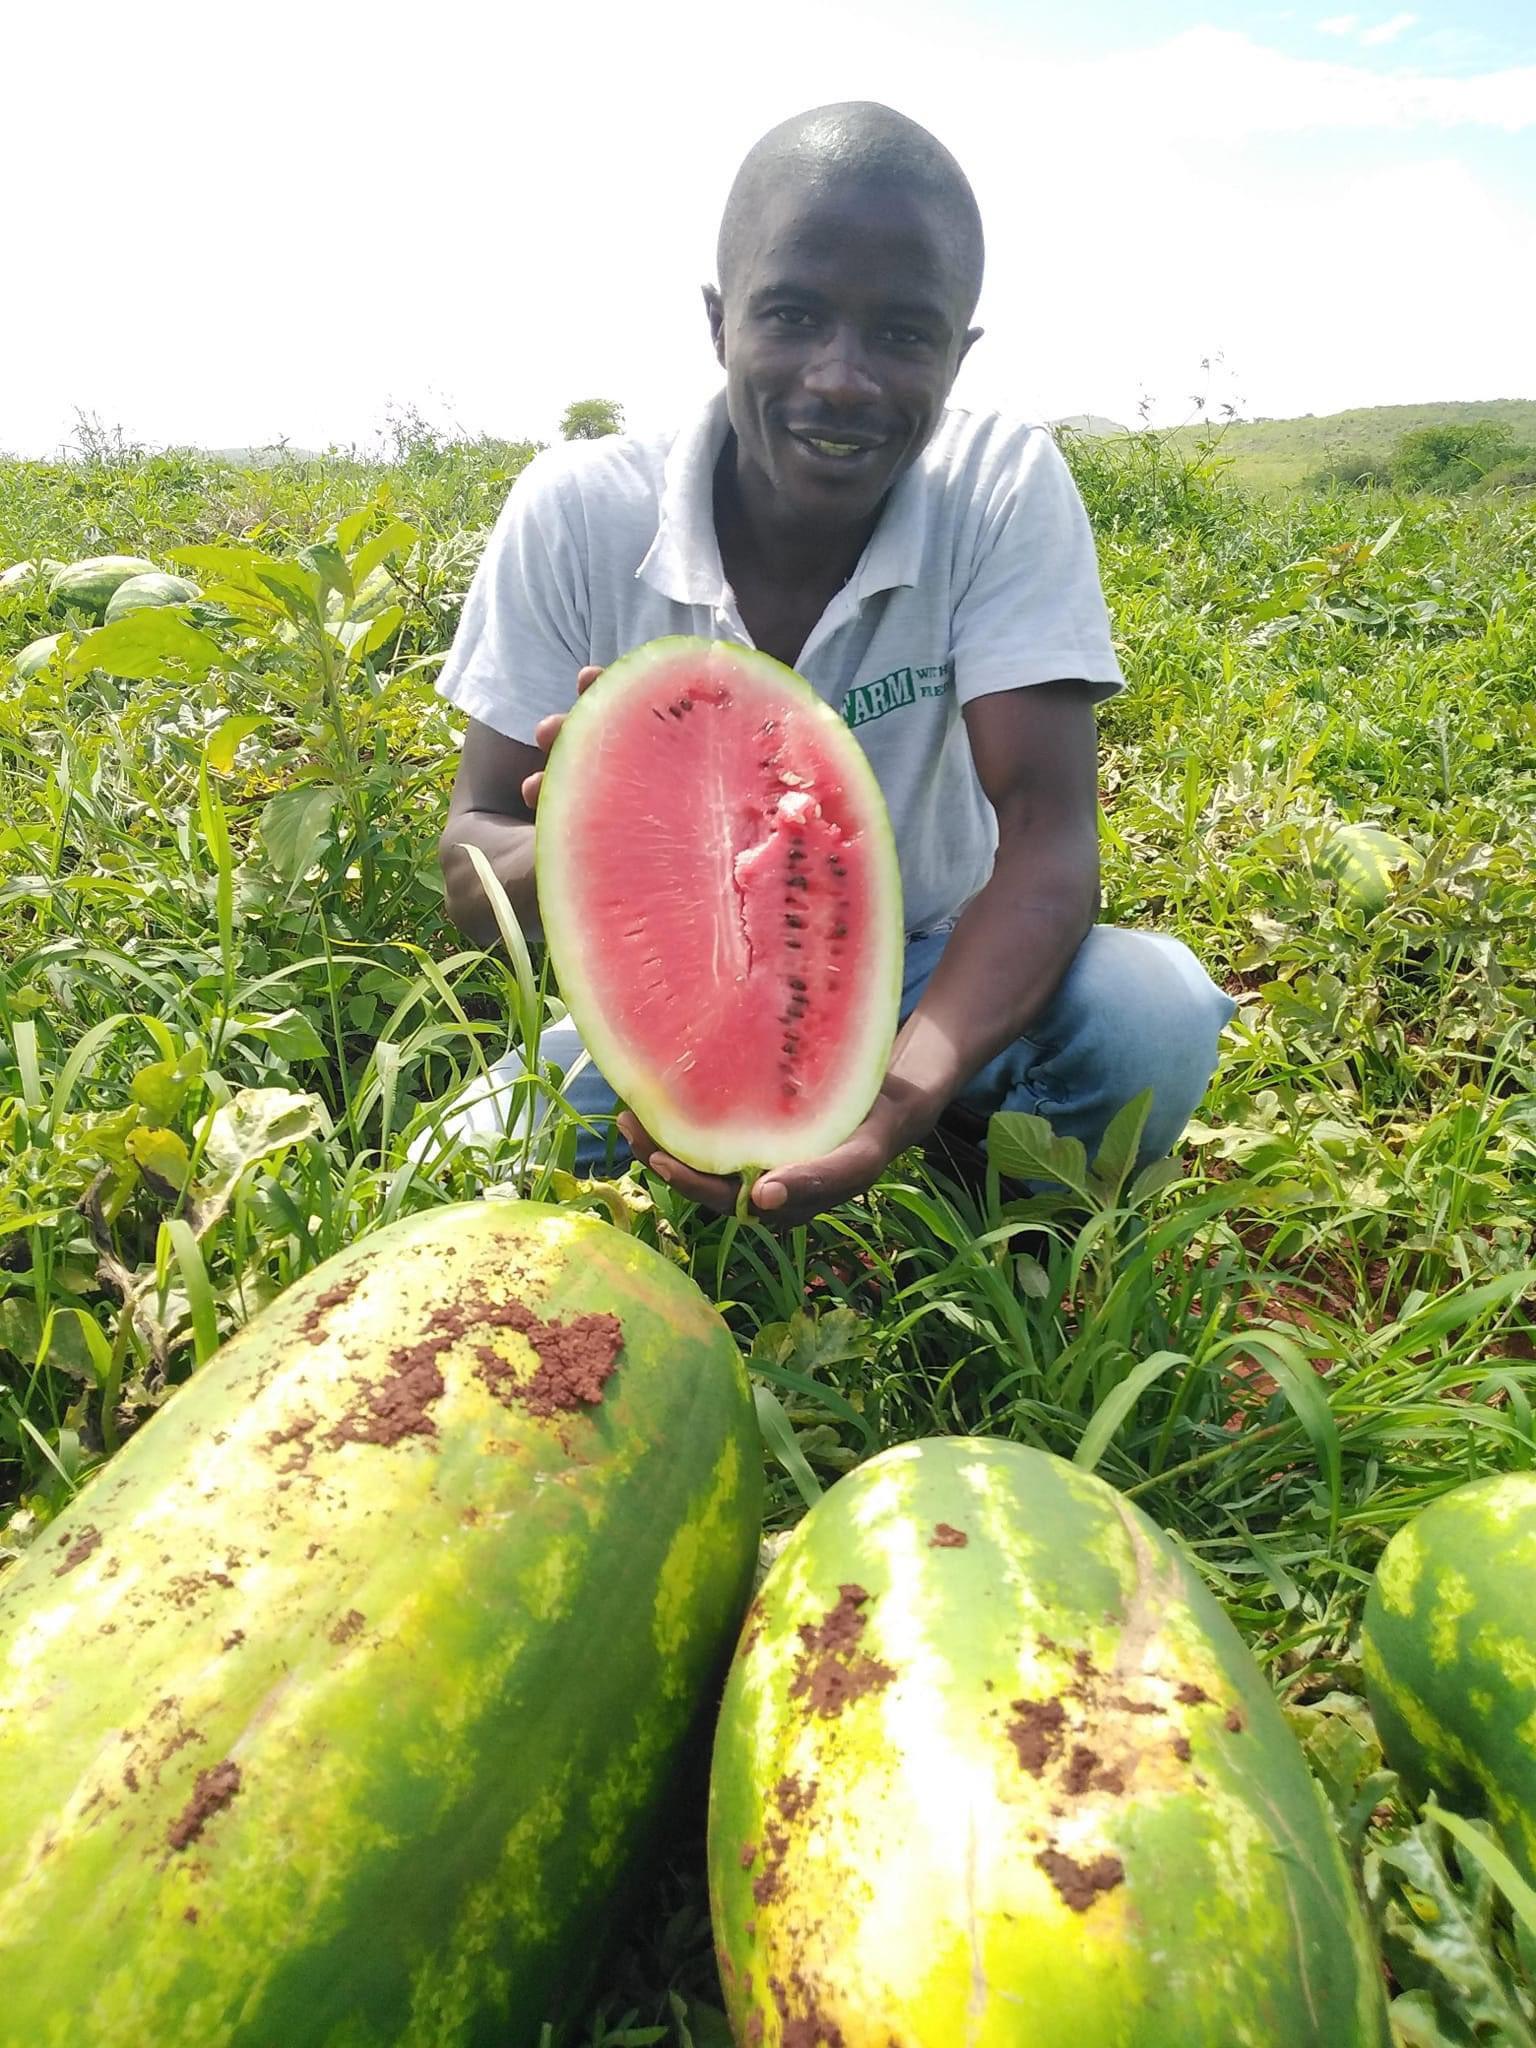
Mkulima wa zao la matunda aina ya tikiti maji, akiwa ndani ya shamba kubwa ambalo linatumika kwa ajili ya kilimo hicho, akiwa ameshikilia kipande kimoja kilichokatwa kikionyesha limeiva na kuwa tayari kwa matumizi.